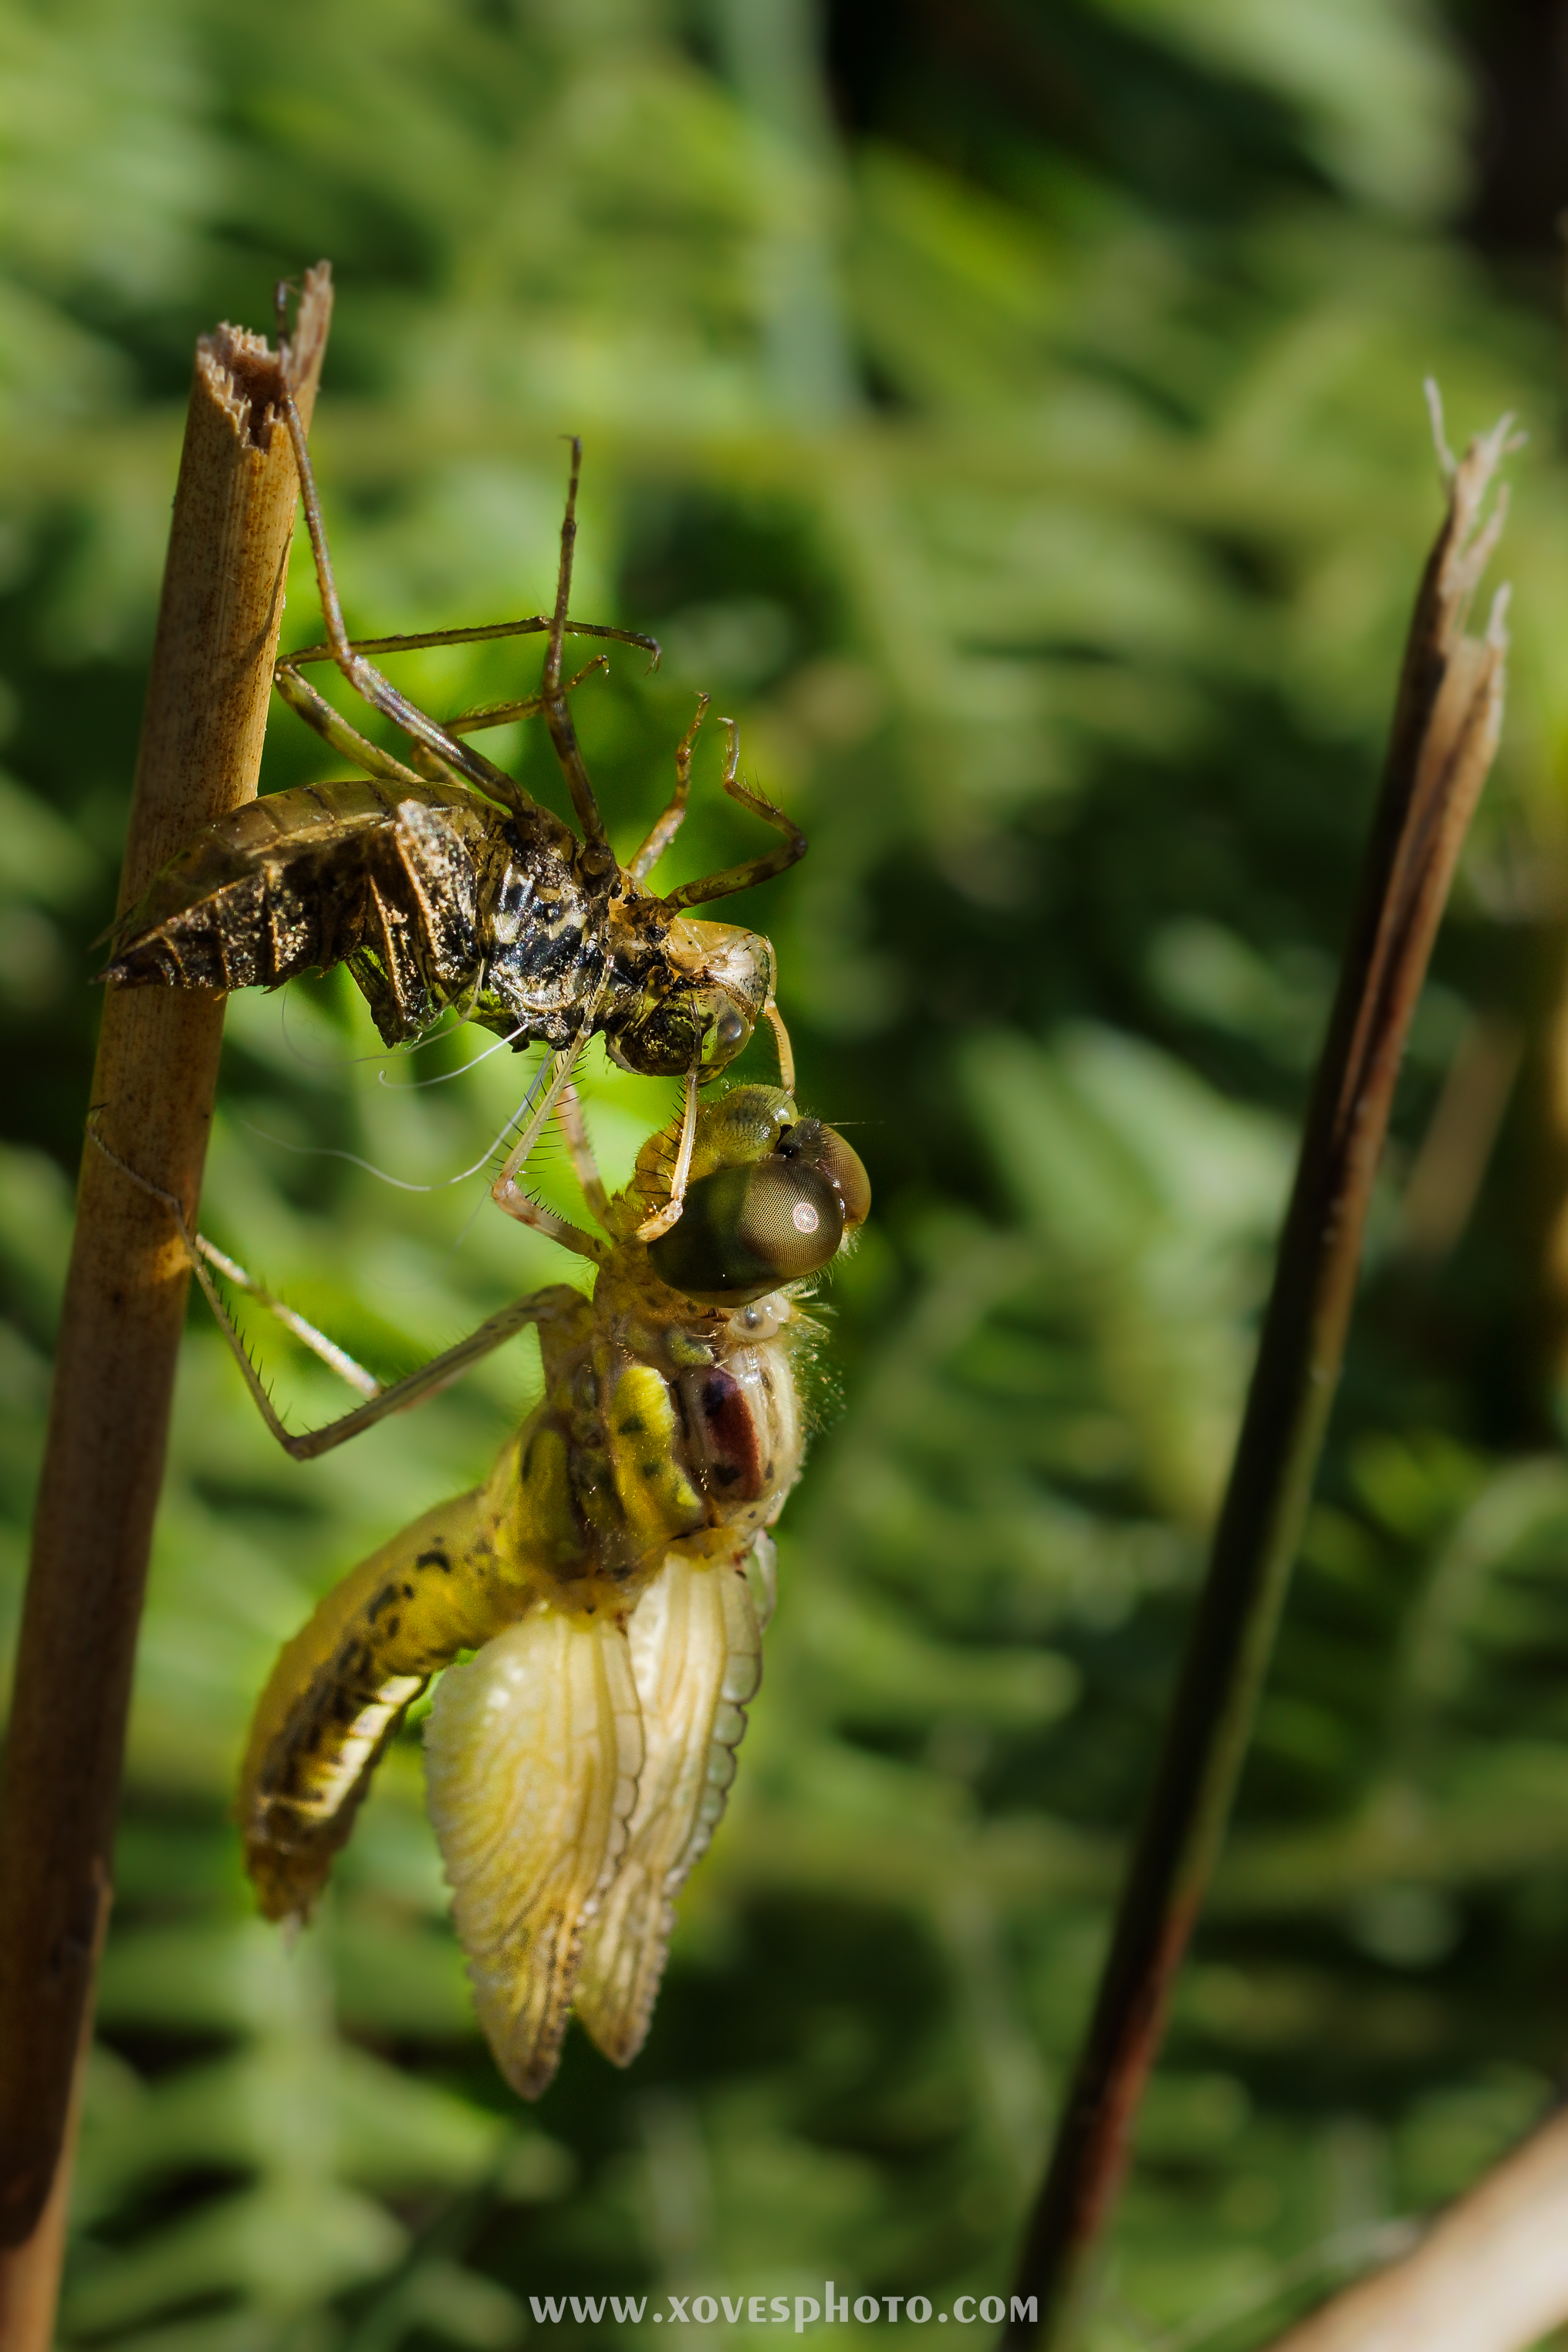
nature, photography, leaf, flower, wildlife, green, insect, macro, botany, flora, fauna, invertebrate, close up, 100mm, animals, dragonfly, naturaleza, a77, ggl1, gaby1, xovesphoto, animales, sonya77, minolta100mm, libelula, macro photography, honey bee, plant stem, membrane winged insect, true bugs